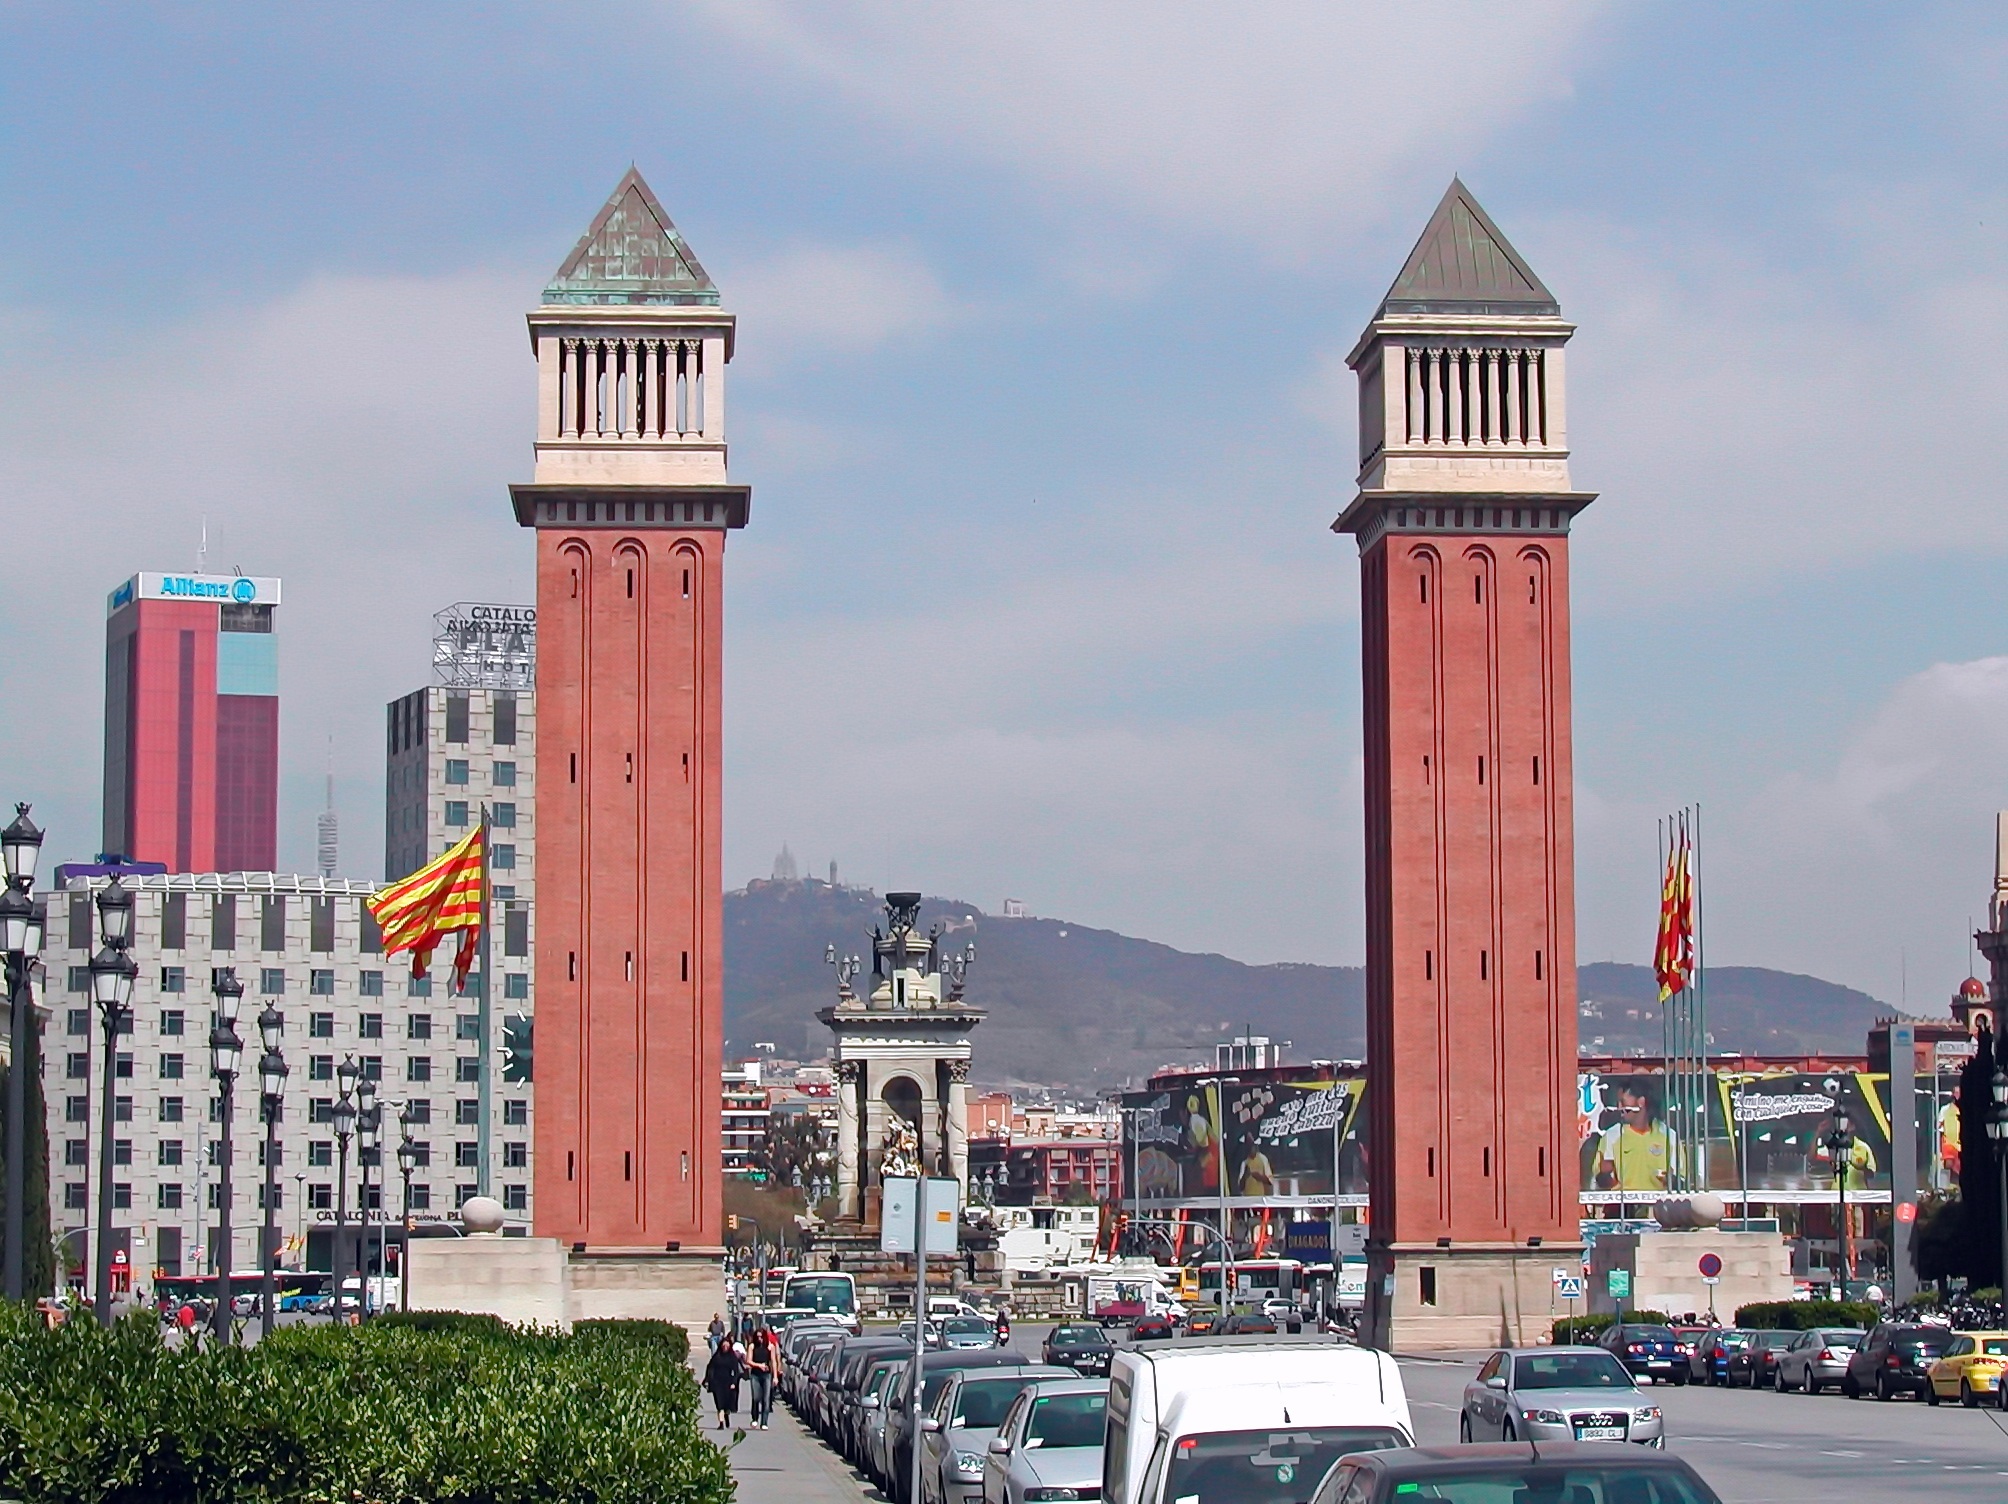
skyline, town, city, skyscraper, cityscape, downtown, tower, landmark, barcelona, tower block, spain, catalonia, tours, control tower, urban area, human settlement